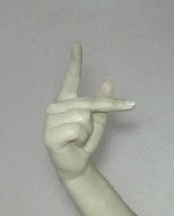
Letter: dha